History of the Czech lands

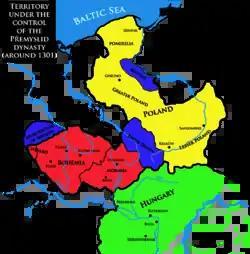
Territory under the control of the Přemyslids, c. 1301

In 1002, during the reign of the duke Vladivoj, the Duchy of Bohemia formally became a part of the Holy Roman Empire. After a period of dynastic infighting, Oldřich took power. His son Břetislav I led many ambitious conquests and later revolted against the Holy Roman Emperor Henry III hoping to gain a full autonomy for the Duchy of Bohemia. Despite the initial success in Battle at Brůdek, he could not withstand the second invasion of the imperial army and ultimately had to renounce all of his conquests save for Moravia and recognize Henry III as his sovereign. After Břetislav's death, the infighting among Přemyslids continued – a consequence of seniority inheritance laws. Among the more notable rulers belong (Vratislaus II and Vladislaus) who were awarded lifetime titles of kings by the Holy Roman Emperors for their services.